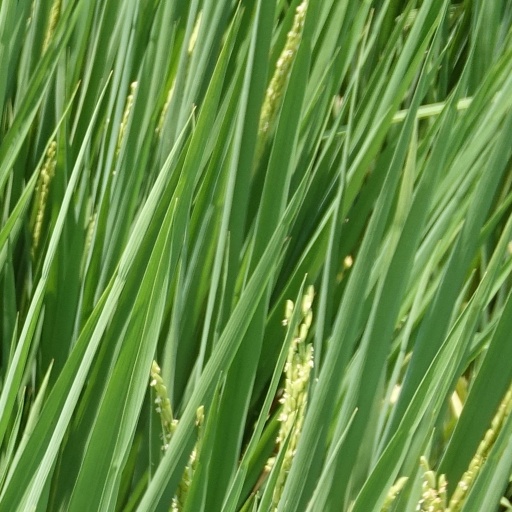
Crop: rice